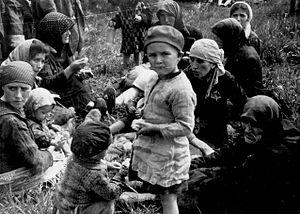
L’histoire des Juifs en Hongrie remonte au XIᵉ siècle, certaines références et des découvertes archéologiques attestant d'une présence antérieure. Cette communauté, qui eut à lutter contre la discrimination tout au long du Moyen Âge a représenté jusqu'à 5 % de la population hongroise au début du XXᵉ siècle et a joué un rôle dans les domaines des sciences, des arts et de l'économie.